Leopold Quarter

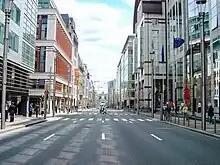
The area is dominated by medium-rise office blocks dating from the late 20th and early 21st centuries.

The population of the area peaked around 1900. By 1930, the population had declined by 30%. Railway connections, and then the rise in car ownership, allowed the wealthy residents to live further from the city in more open suburbs. The increasingly old fashioned mansions in the area, which were generally designed for use by families with the help of domestic servants, became increasingly difficult to maintain. Property developers started building apartments in the area in the 1920s and increasingly in the 1930s, initiating a gradual change in its architectural character. Slowly at first, companies began purchasing unused mansions and adapting them to their use. Then after the Second World War, several insurance companies and colonial organisations began a trend toward demolishing the 19th-century mansions and town houses, and replacing them with new modern office blocks.